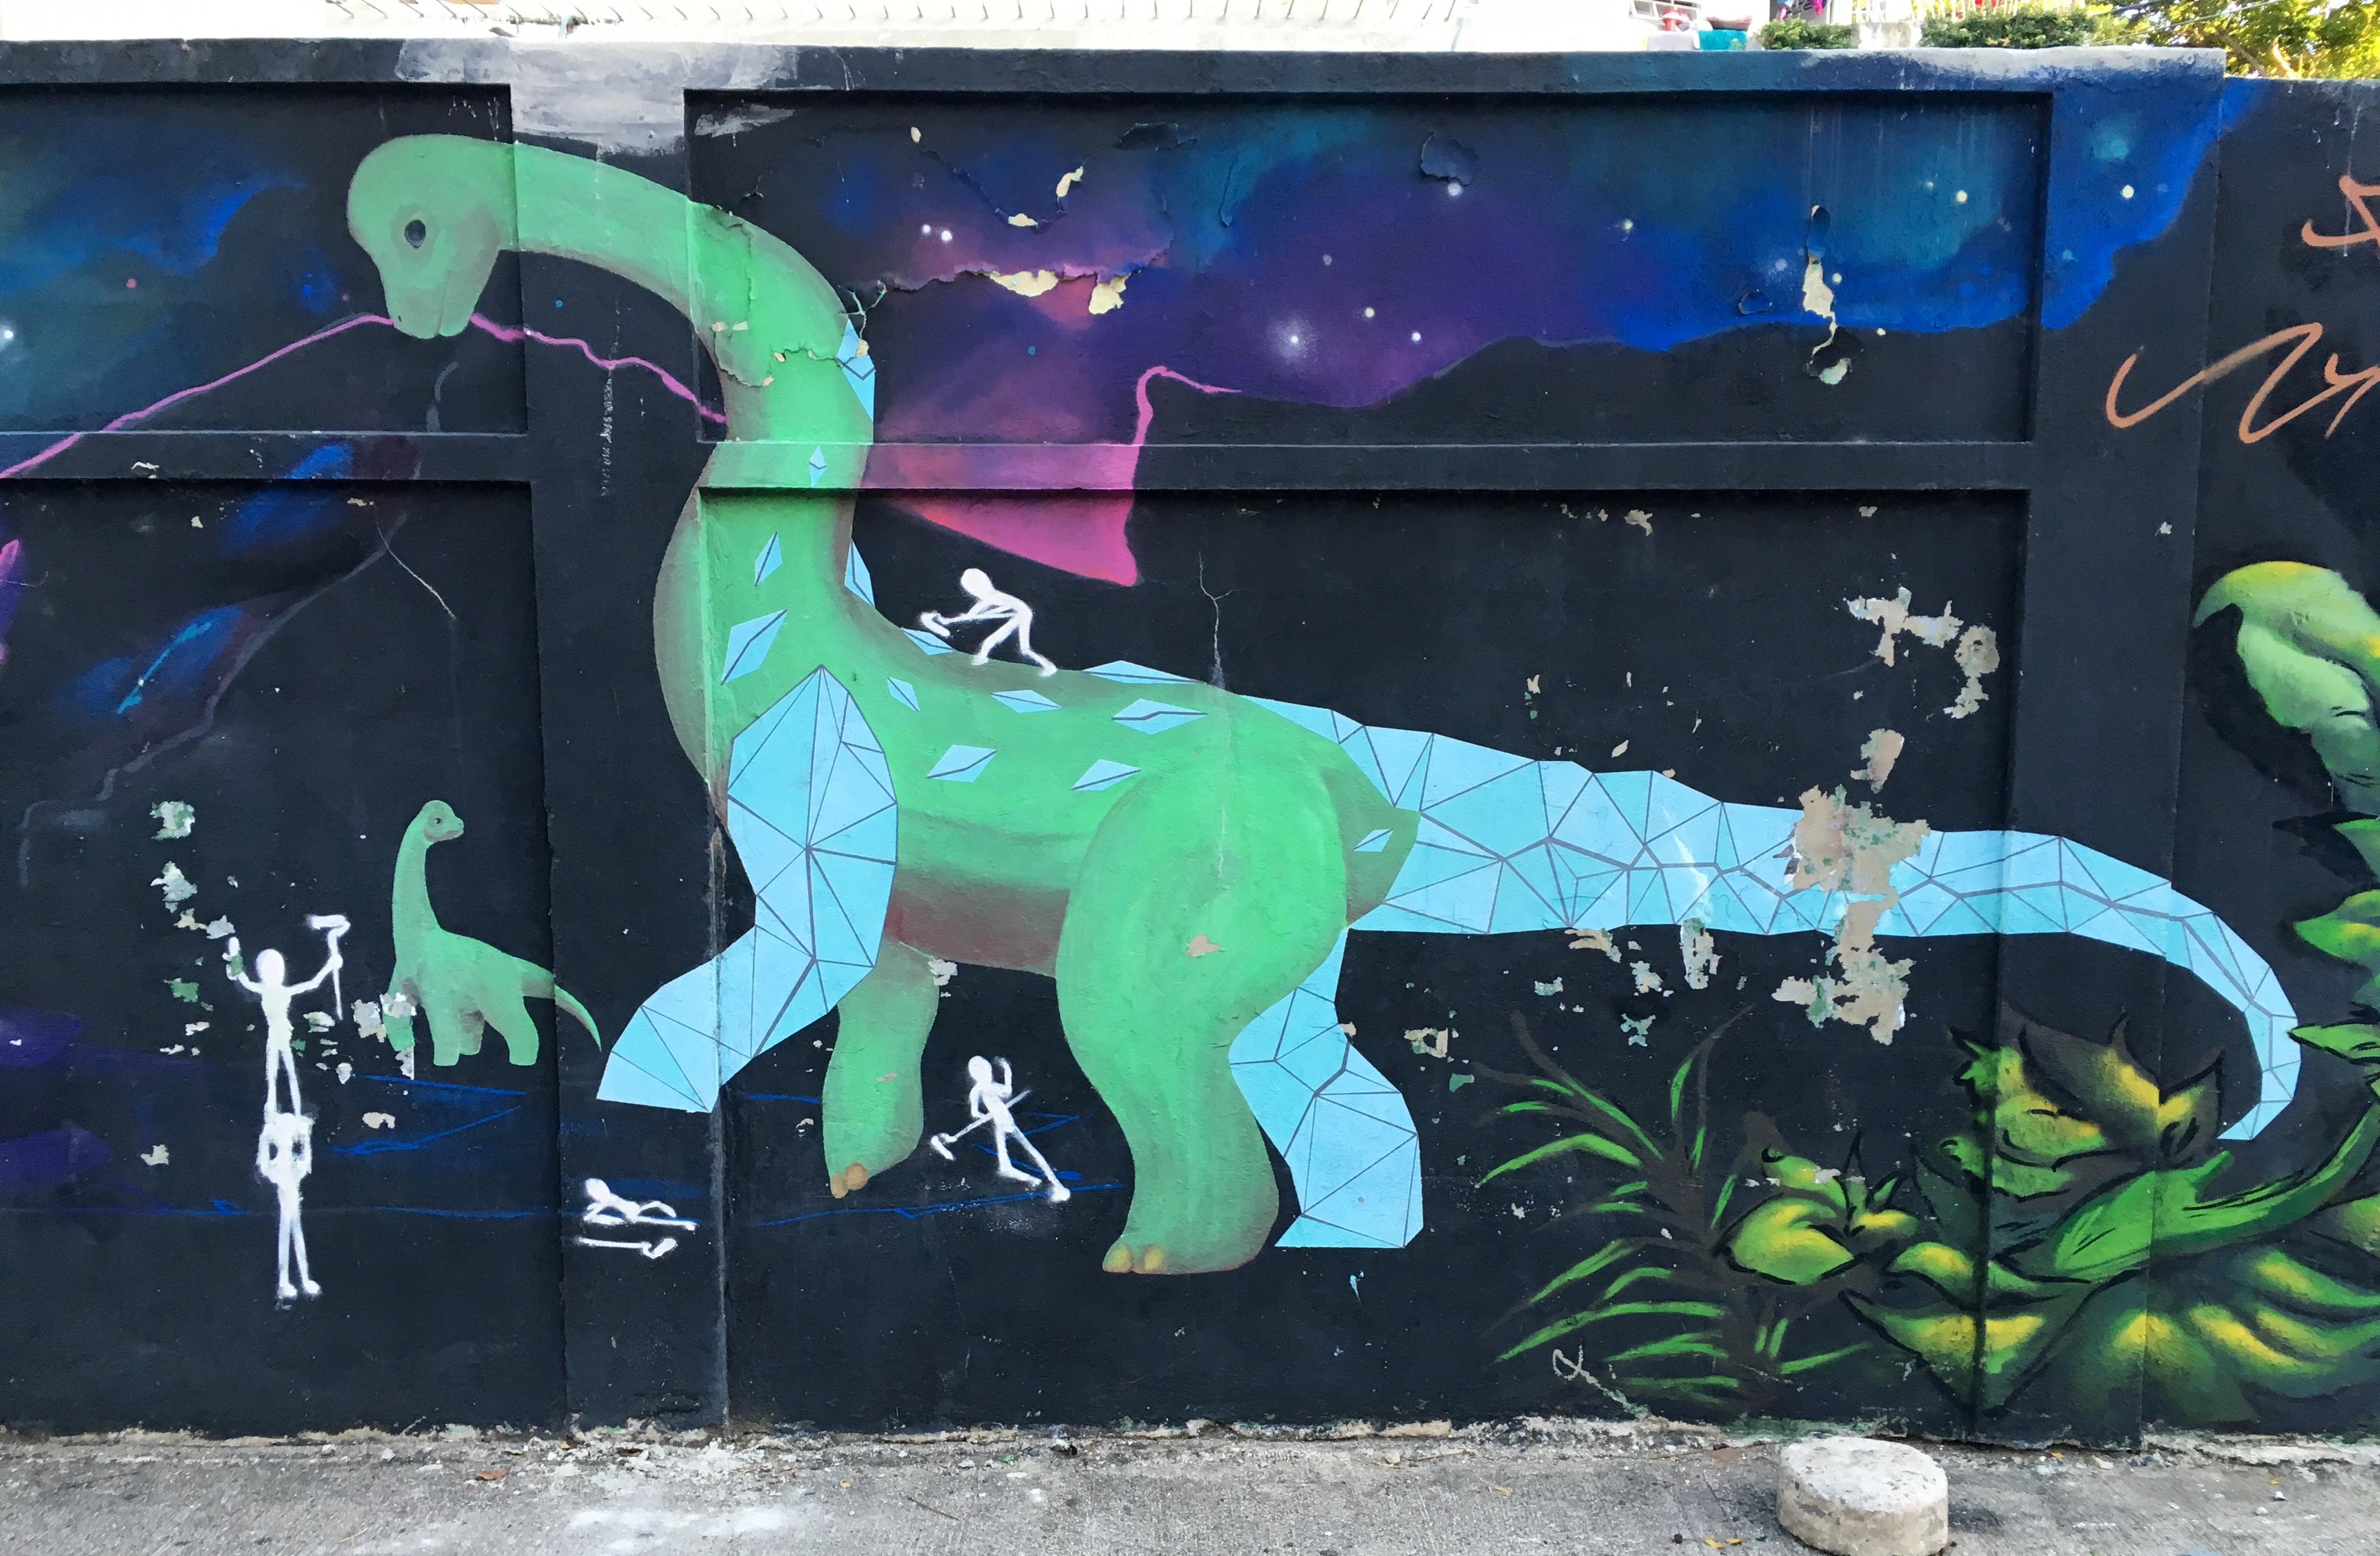
graffiti, street art, art, mural